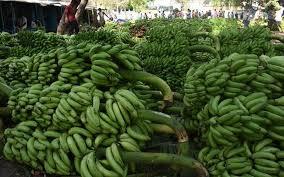
Mikungu ya ndizi mabichi zikiwa zimepangwa kwa wingi sokoni au katika eneo la mauzo kwa jumla. Huu ni ushahidi wa kilimo kikubwa cha ndizi na huenda eneo hili ni maarufu kwa uzalishaji wa ndizi.